Frog (novel)

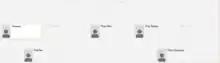
Family Tree

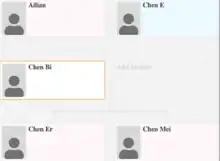
Chen Bi's Family Tree

The One-Child Policy is a major topic throughout the novel. Gugu is depicted to be a government official who enforces the policy, becoming the director of the town’s health clinic. Mo Yan used Gugu as an example to depict the consequences of having more than one child, as well as the force that was enacted on any illegal pregnancies and children, such as forced abortions.